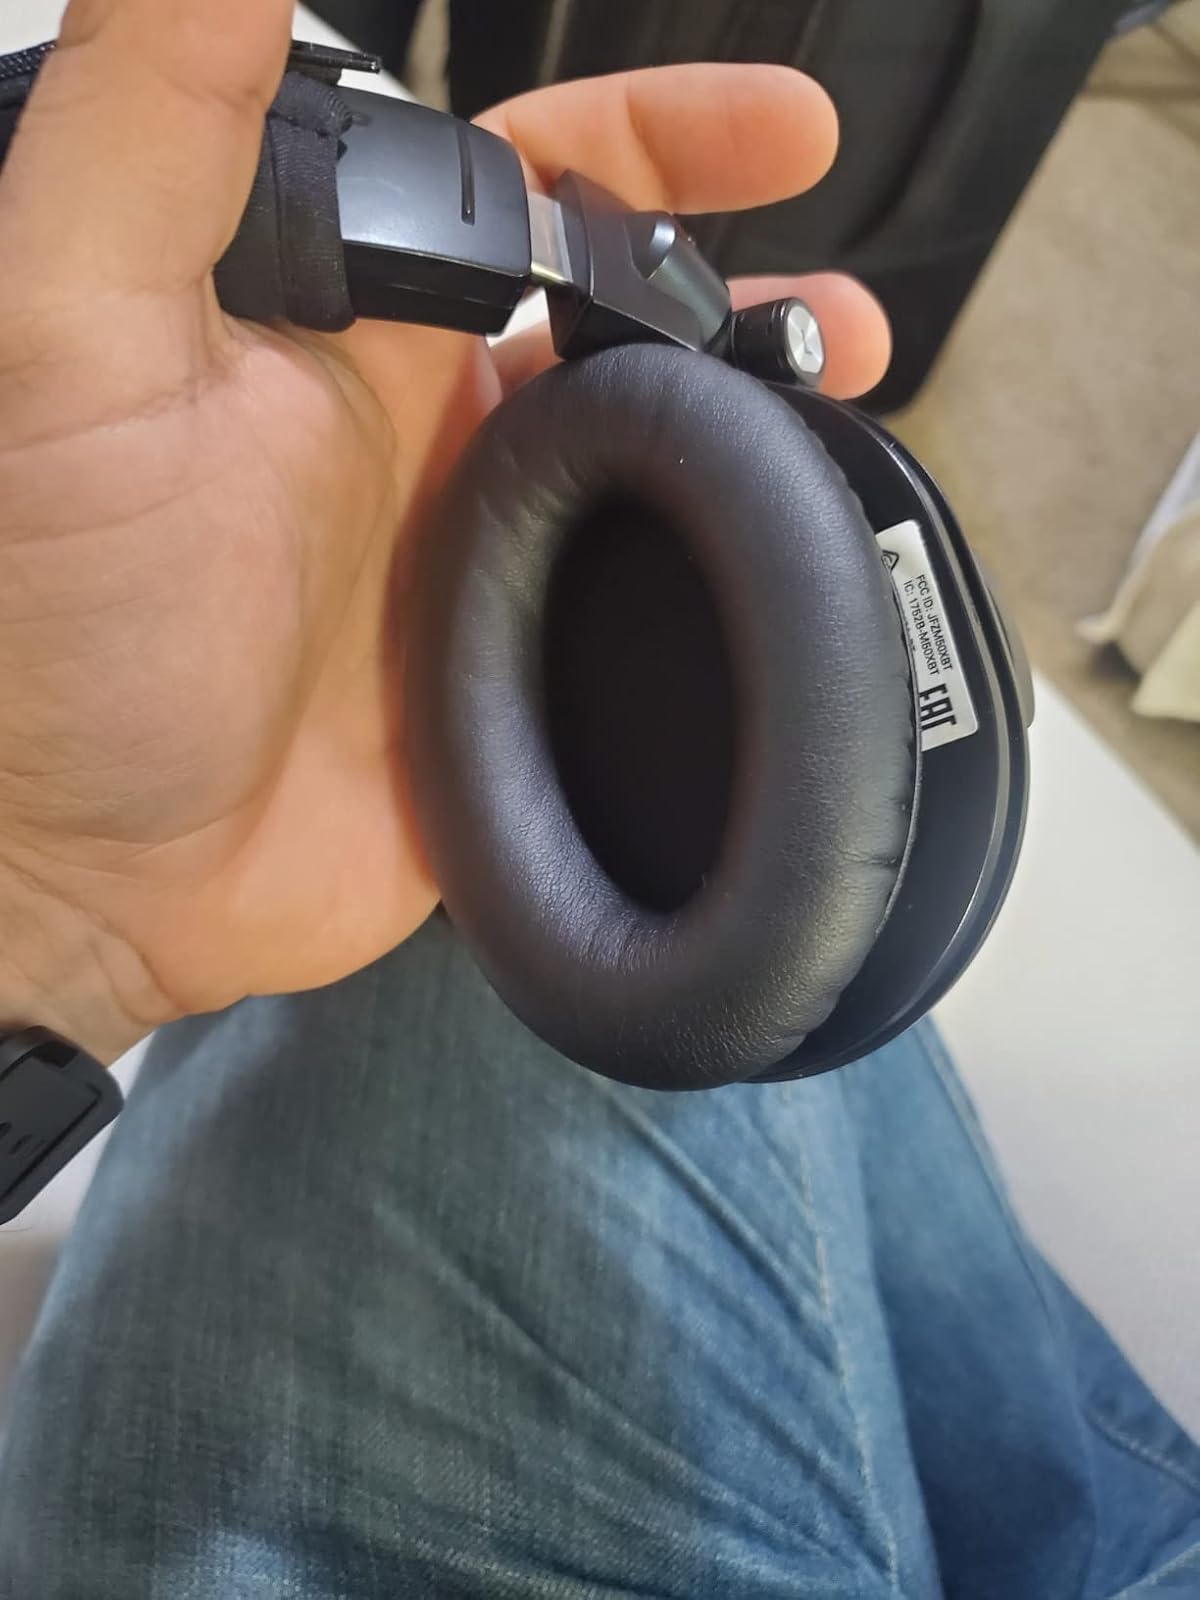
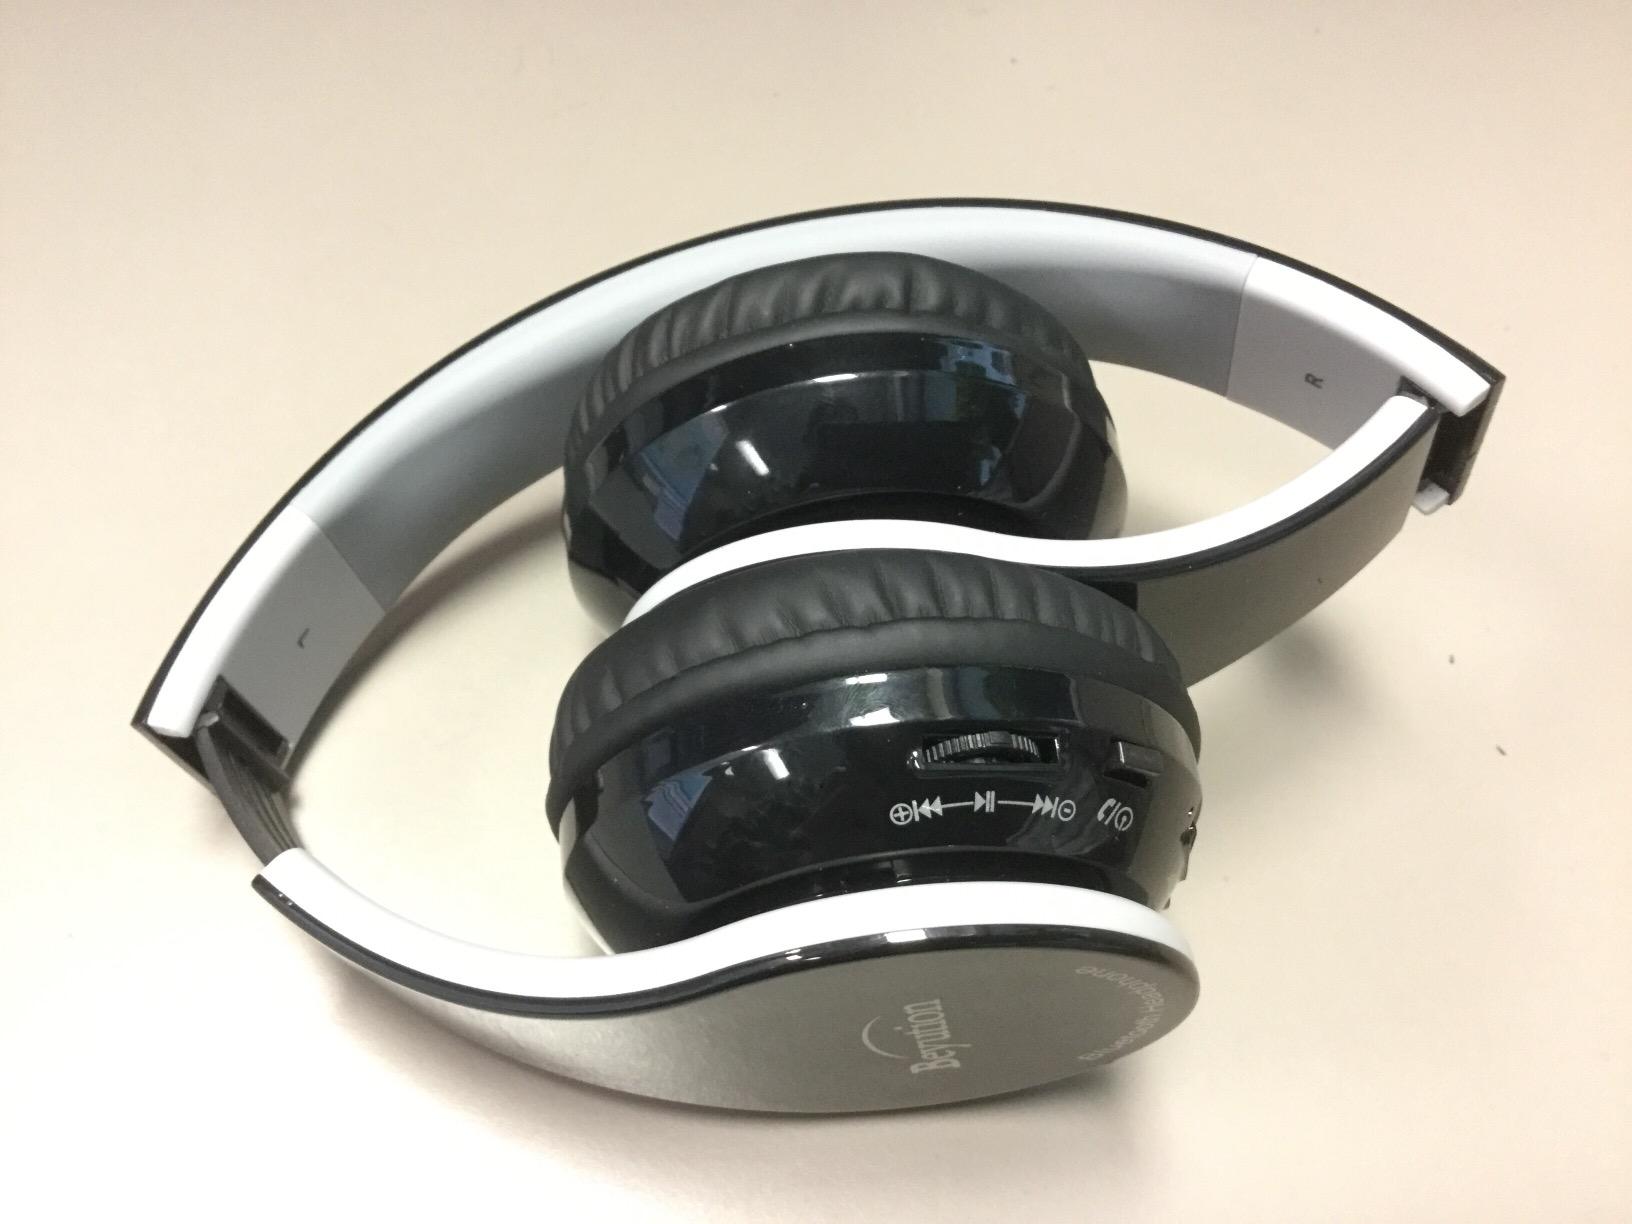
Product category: headphones
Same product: no